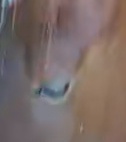
Face region: eyes (orbital_tightening_and_eye_area)
Pain indicator: obviously_present